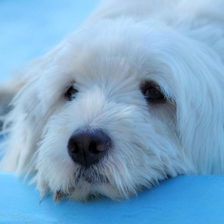
Label: animals